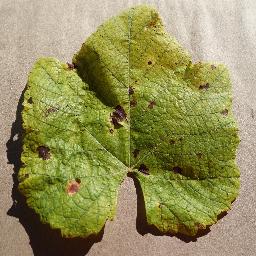
Label: Grape___Leaf_blight_(Isariopsis_Leaf_Spot)